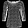
Label: Shirt